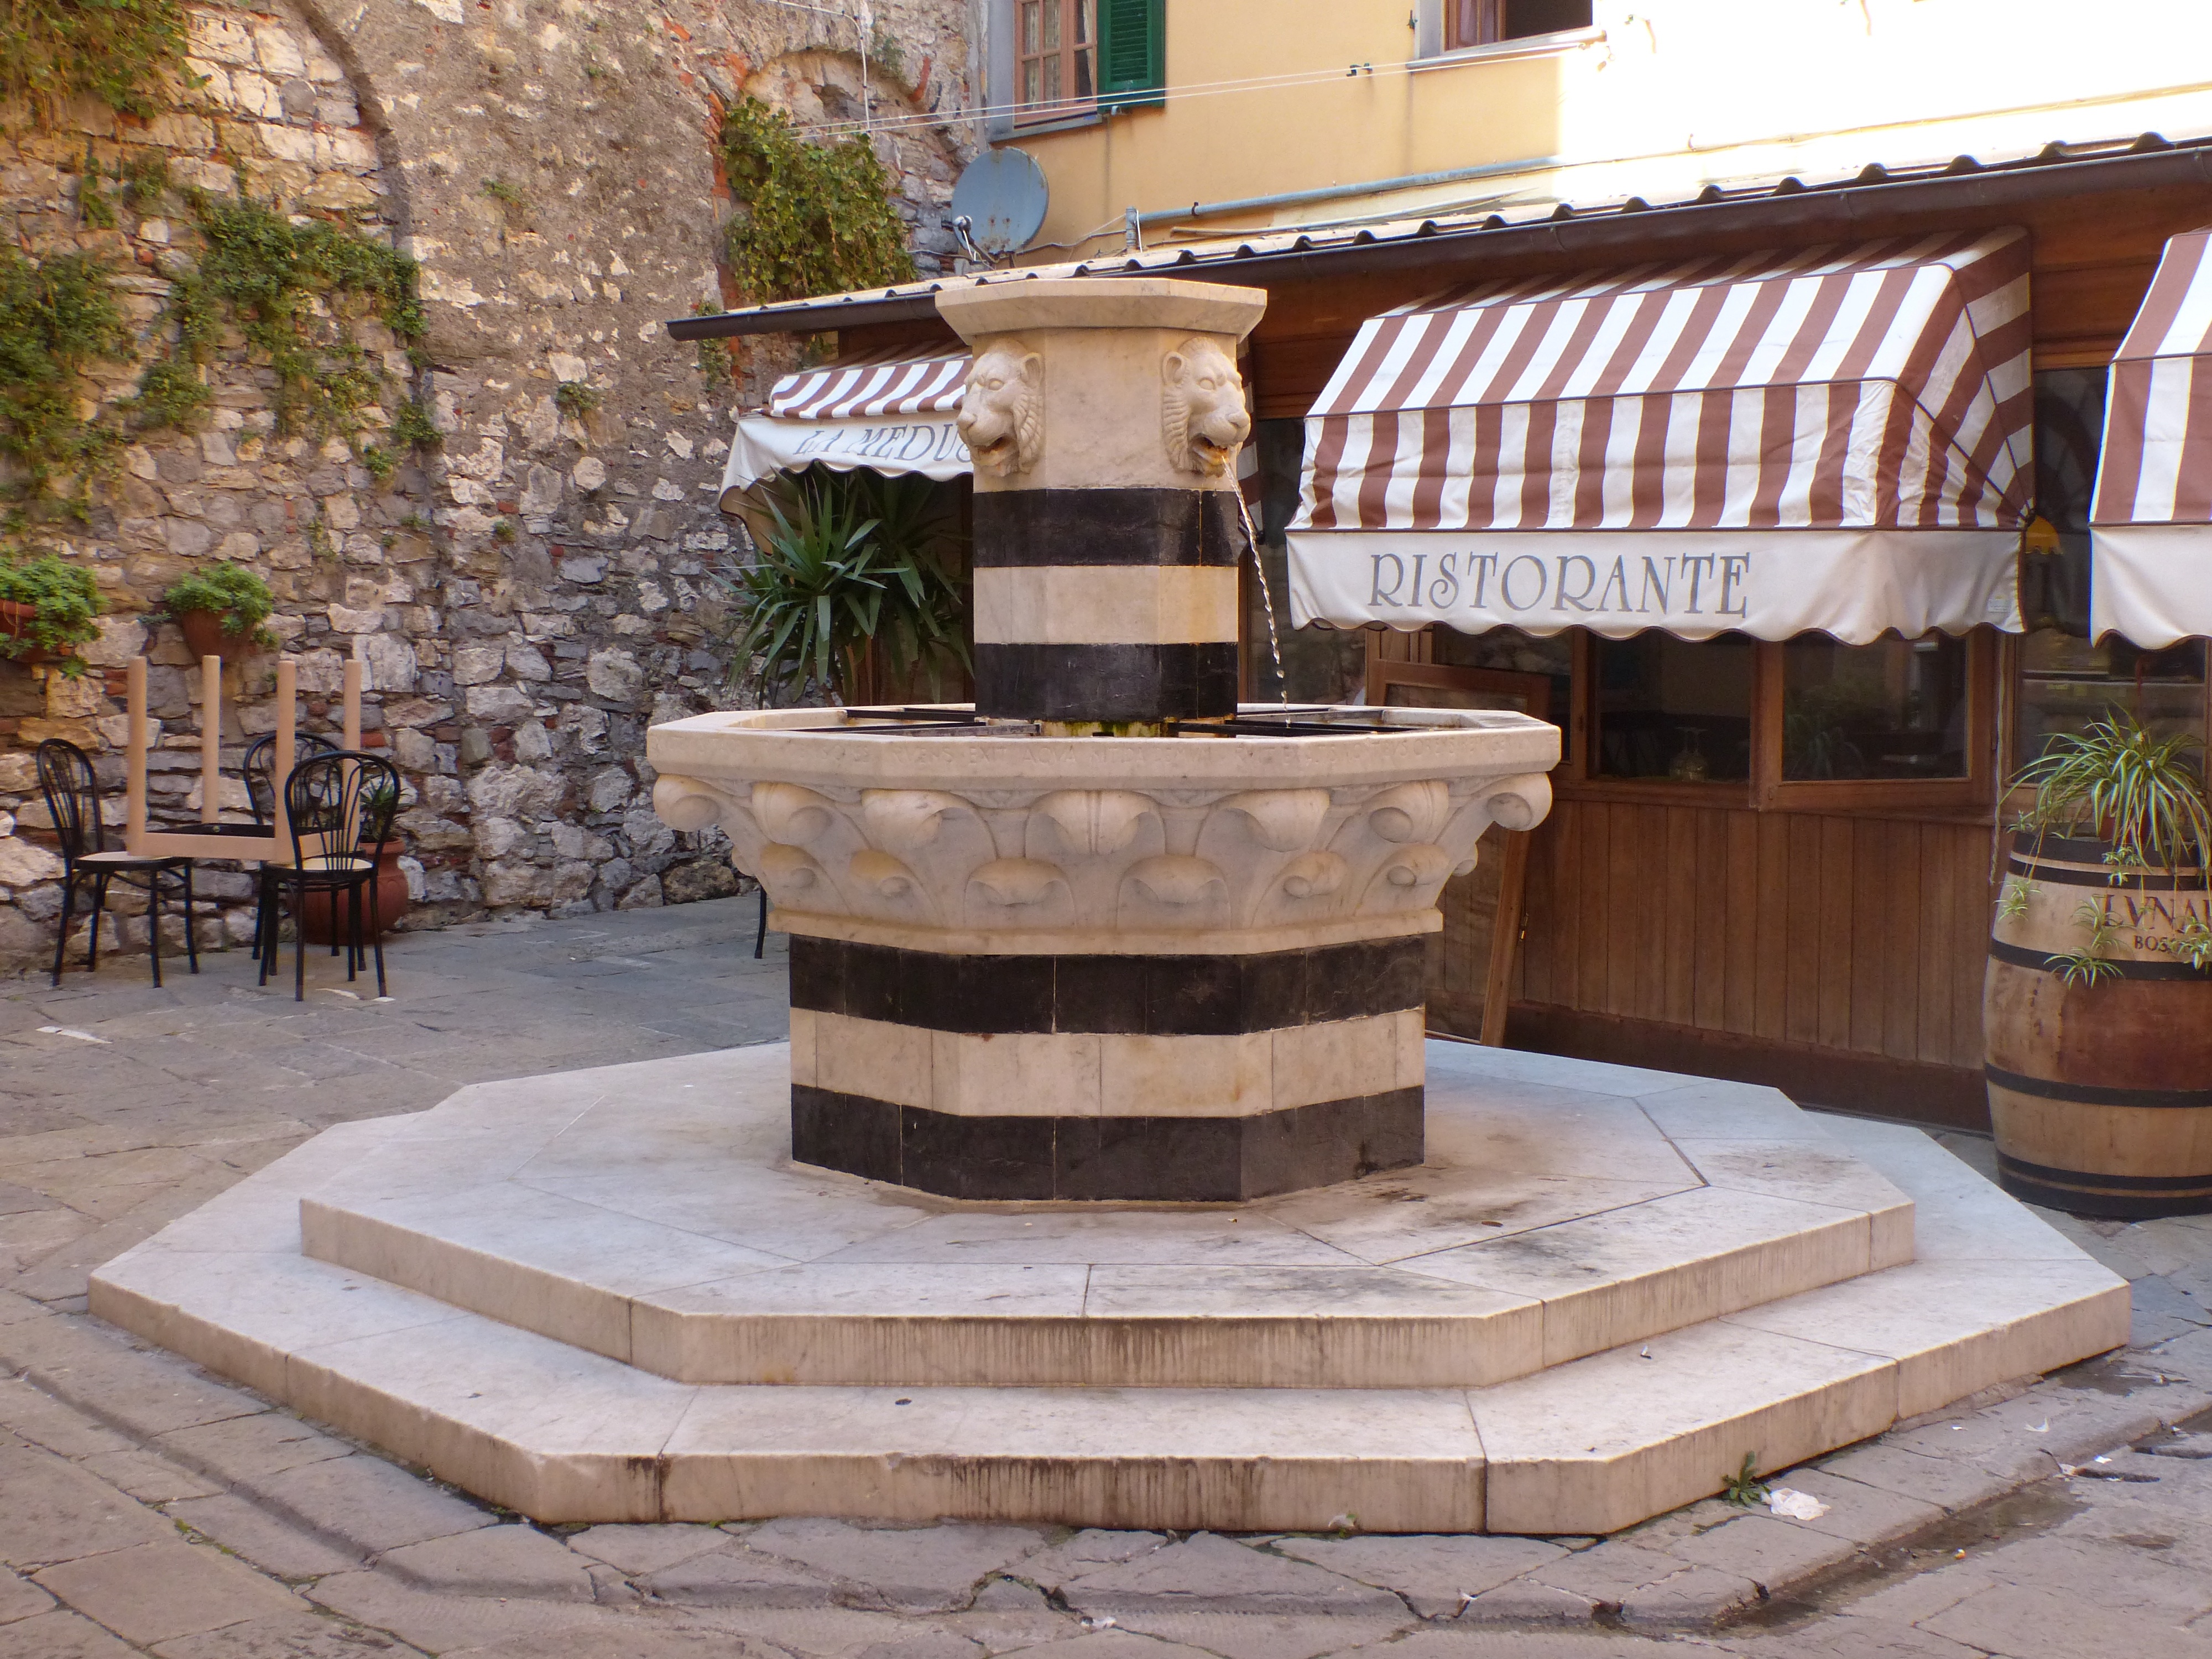
wood, tuscany, furniture, brick, fountain, water feature, man made object, porto venere, outdoor structure